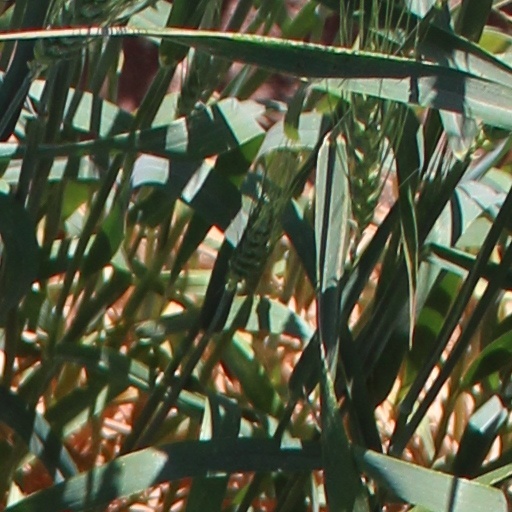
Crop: wheat